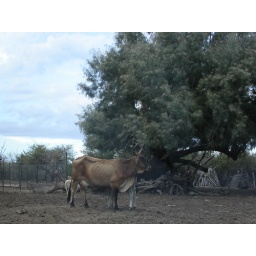
cow and nursing calf near the road to Cabo Pulmo